392nd (Croatian) Infantry Division

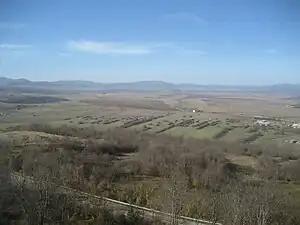
a photograph of a grassy plateau surrounded by low mountains

In April 1944, Mickl was promoted to "Generalleutnant". The Germans identified that the Partisan 13th Assault Division was using the Drežnica valley as a huge armoury, hiding captured Italian arms and ammunition in villages, basements, and even in fake graves in cemeteries. This was of major concern if the feared Allied landing eventuated. In mid-April, Mickl ordered Operation Keulenschlag (Mace Blow) to clear the area, using the 846th Infantry Regiment and parts of the 847th Infantry Regiment, supported by the divisional artillery and flak battalion. Over the next two weeks, the division pushed the 13th Assault Division north to the area of Mrkopalj and Delnice, and captured sufficient material to equip two divisions, including of small arms ammunition and of artillery ammunition.